A Teacher

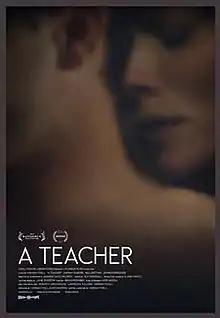
Theatrical release poster

A Teacher is a 2013 American drama film written and directed by Hannah Fidell, in her feature directorial debut. It revolves around a female high school teacher's illicit sexual relationship with a male student that turns from infatuation into obsession. Principal photography for the film took place in Austin, Texas. The film had its premiere at the 2013 Sundance Film Festival on January 20, 2013. The film was released on video on demand on August 20, 2013, prior to receiving a limited release on September 6, 2013, in the United States.